Mad Cave Studios

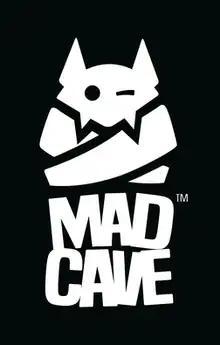

Mad Cave Studios (also known simply as Mad Cave) is an independent comic book publisher based out of Miami, Florida; it was established in 2014. Mad Cave has published a range of comic books and trade paperbacks which were originally distributed by Diamond Comic Distributors.